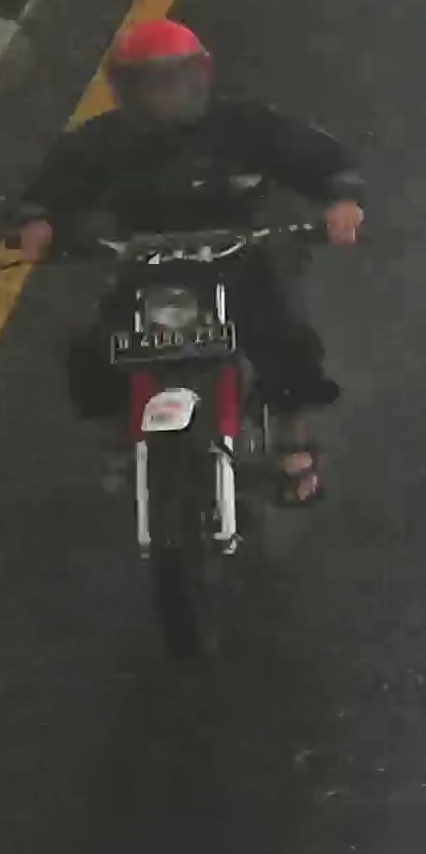
person-with-helmet: 1
person-without-helmet: 0